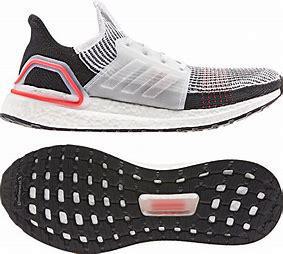
Brand: Adidas
Model: Ultraboost 19